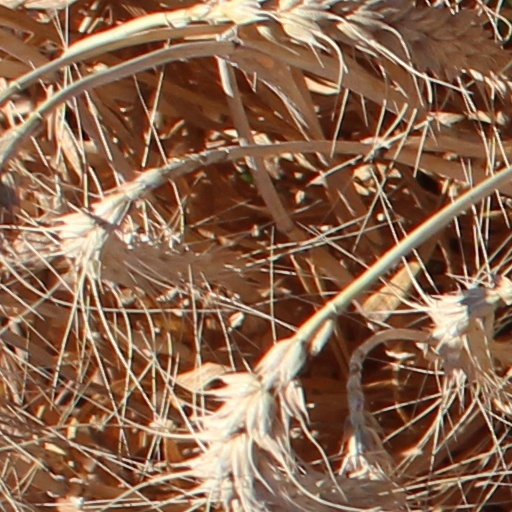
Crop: wheat